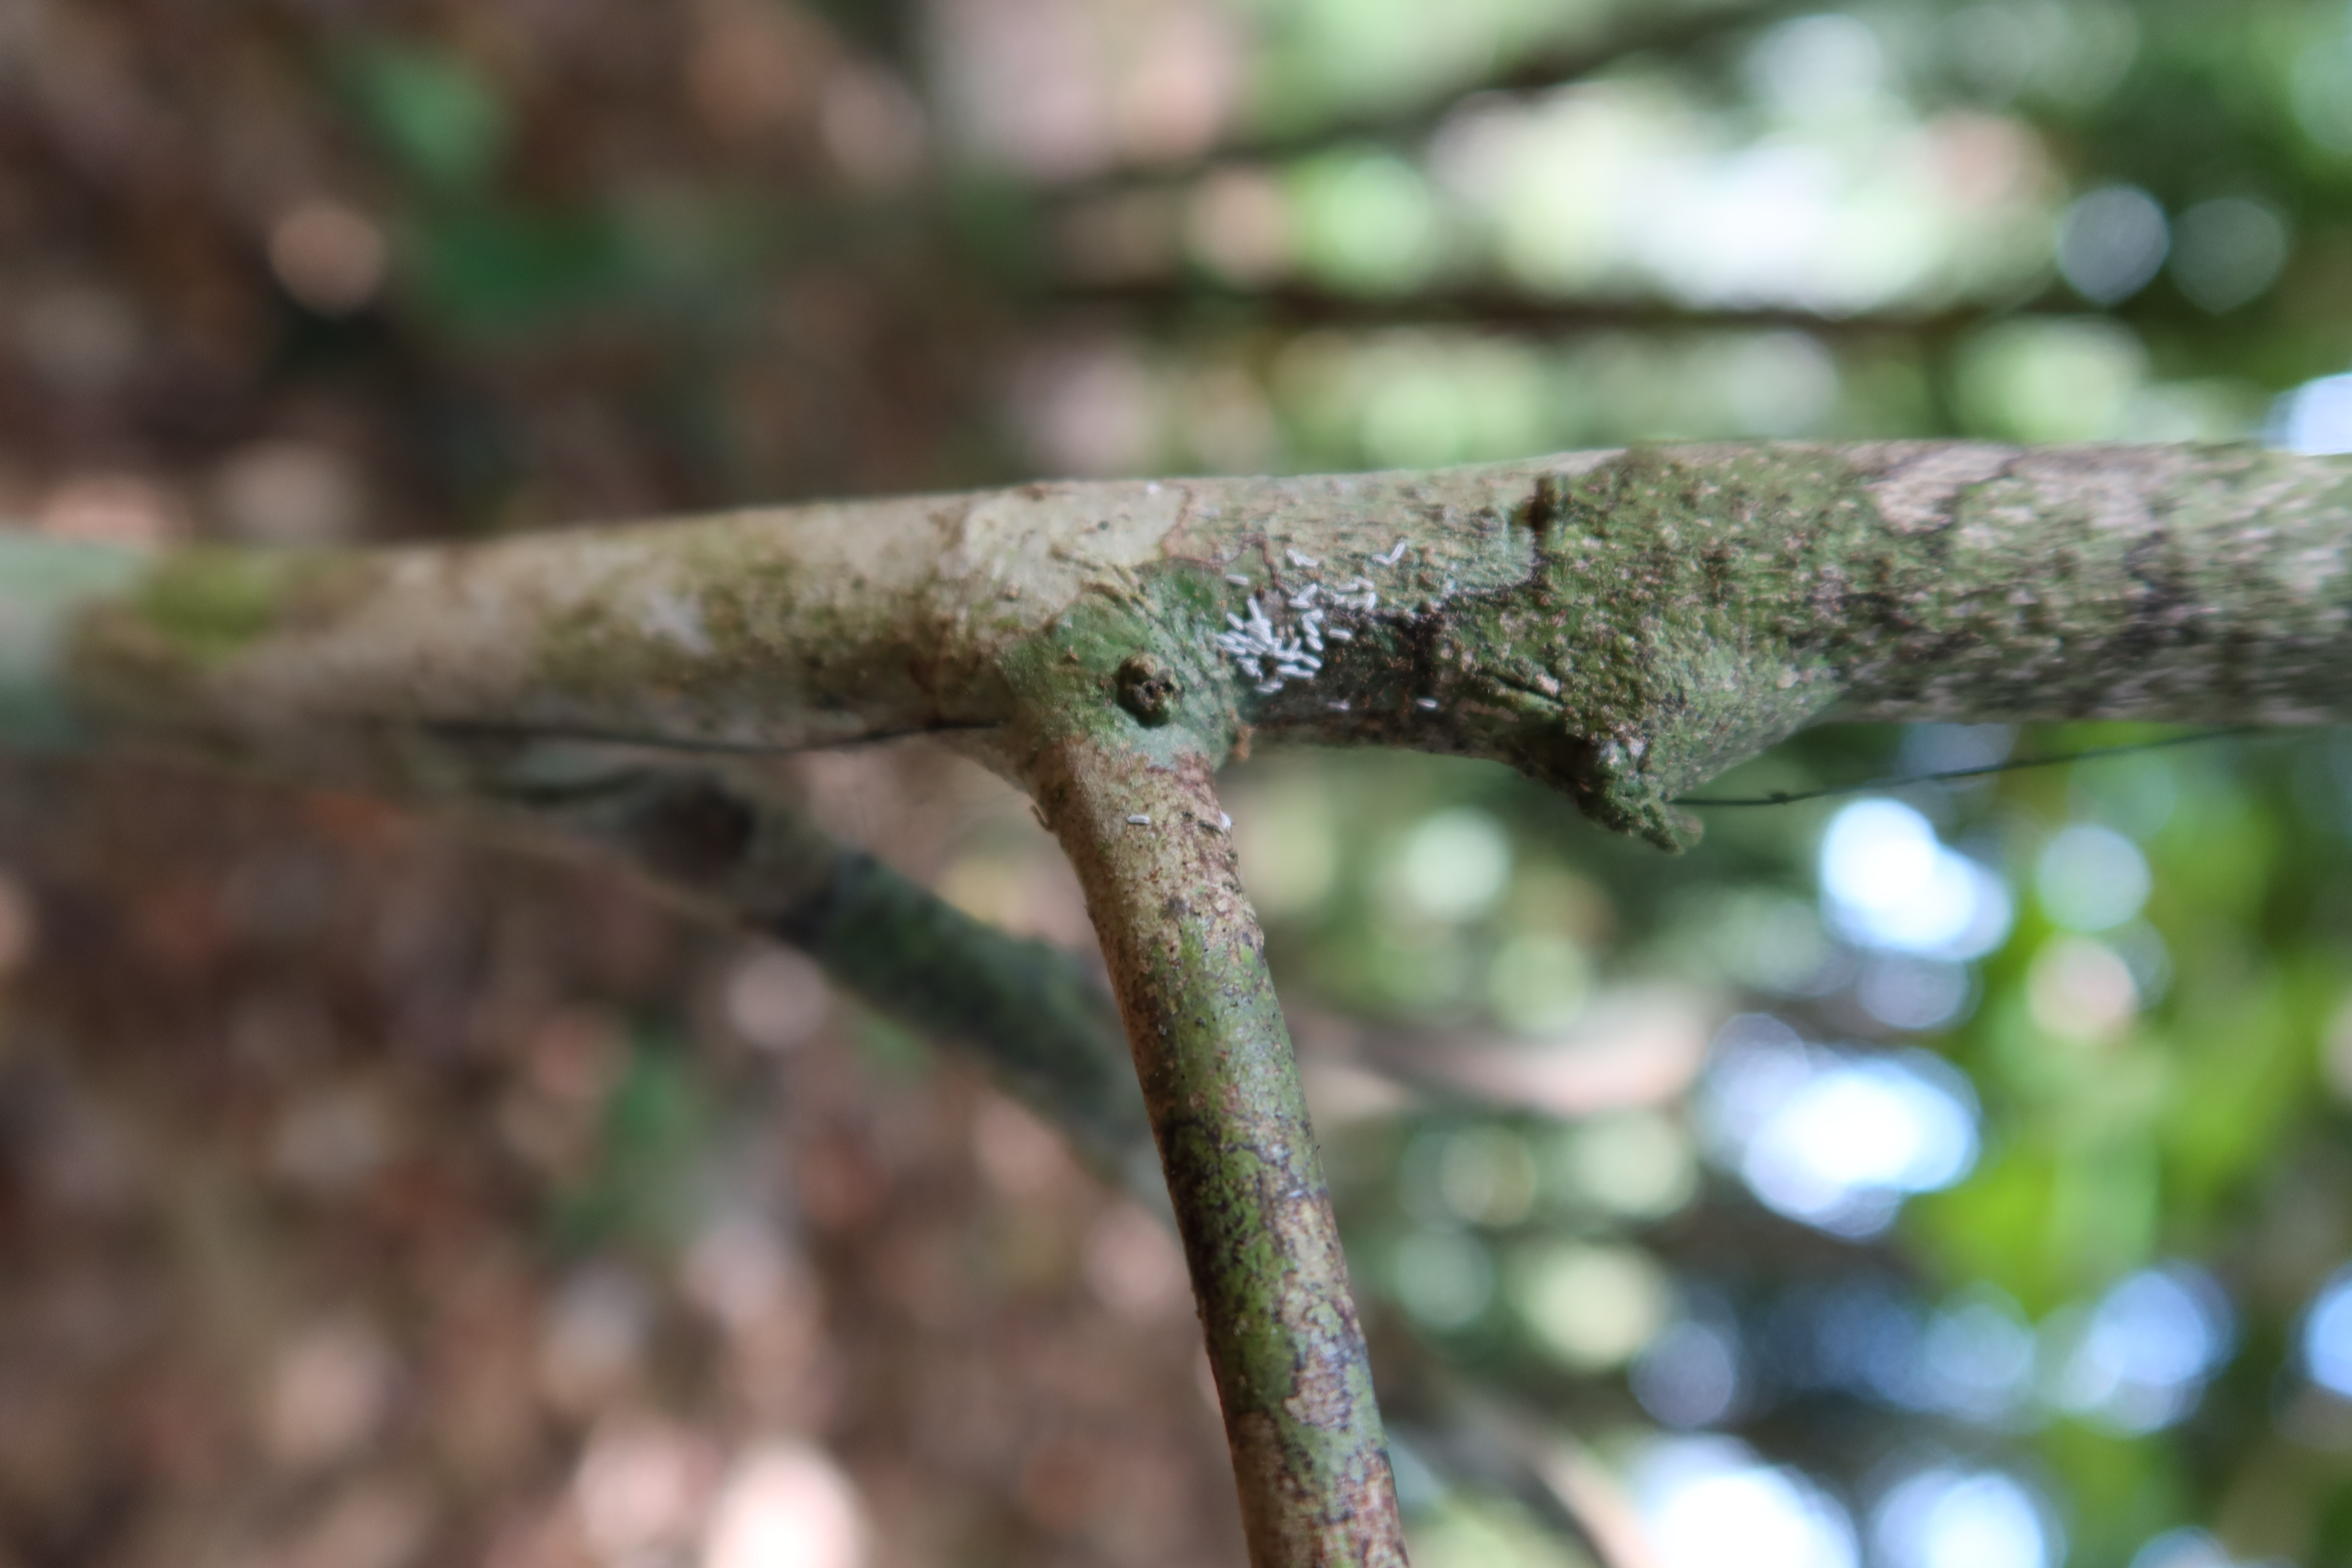
Label: Mealy bugs